Arguin

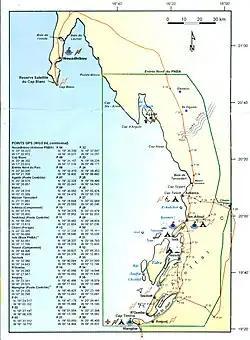
Map of Banc d'Arguin including Arguin and Tidra Island

On 5 February 1633, a Dutch expeditionary force of forty soldiers under the command of Laurens Cameels took possession of Fort Arguin. They did this under the orders of the Zeeland chamber of the Dutch West India Company, which had awarded a patroonship over the island to Abraham van Peere, who also possessed the colony of Berbice in South America.